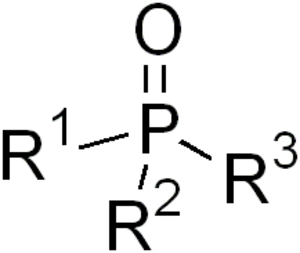
Les oxydes de phosphine sont des composés phosphorés de formule OPX₃. Lorsque X est un alkyle ou un aryle, on parle alors d'oxydes d'organophosphine, avec l'oxyde de triphénylphosphine comme exemple ; le trichlorure de phosphoryle est un oxyde de phosphine inorganique.
En chimie, les composés organiques peuvent être considérés comme constitués d'un squelette relativement non réactif appelé l'alcane parent en nomenclature substitutive, et d’un ou plusieurs groupes fonctionnels. Le groupe fonctionnel est un atome, ou un groupe d'atomes, qui a des propriétés chimiques similaires chaque fois qu'il est présent dans des composés différents. Il définit les propriétés caractéristiques physiques et chimiques des familles de composés organiques.